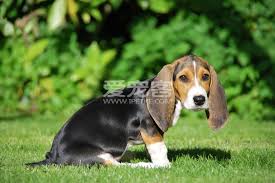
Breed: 241-n000100-basset